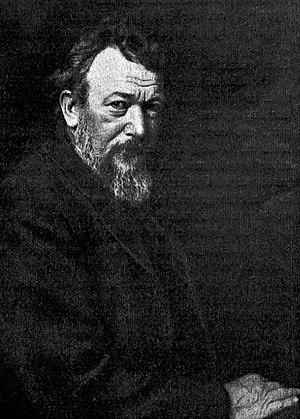
Johann Adolf Stäbli, né le 31 mai 1842 à Winterthour et mort le 21 septembre 1901 à Munich, est un peintre suisse de la fin du romantique qui est surtout connu pour ses "Stimmungslandschaften".